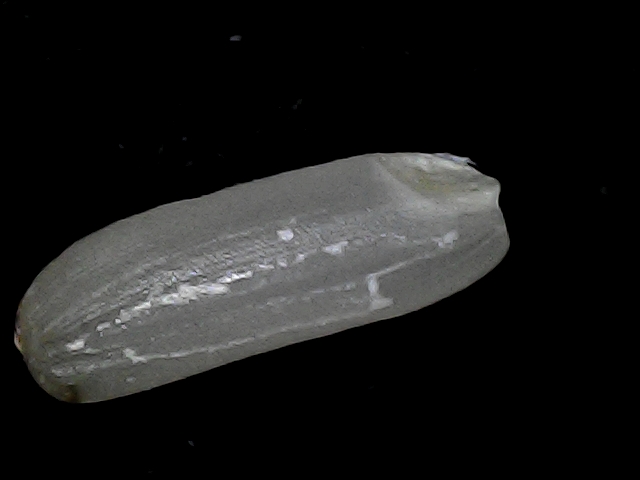
Rice variety: BD75